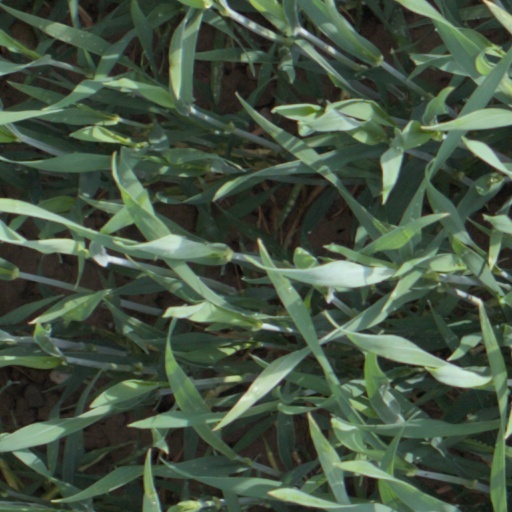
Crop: wheat